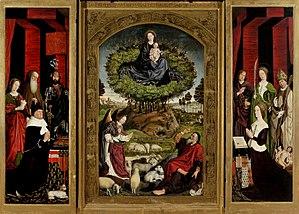
Le Buisson ardent est un triptyque de Nicolas Froment, artiste avignonnais, réalisé au XVᵉ siècle.